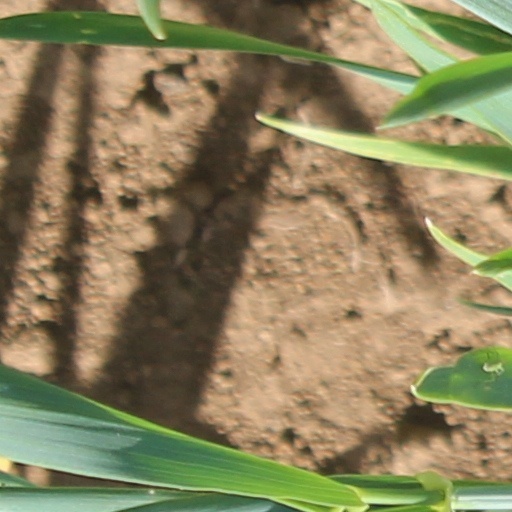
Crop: wheat